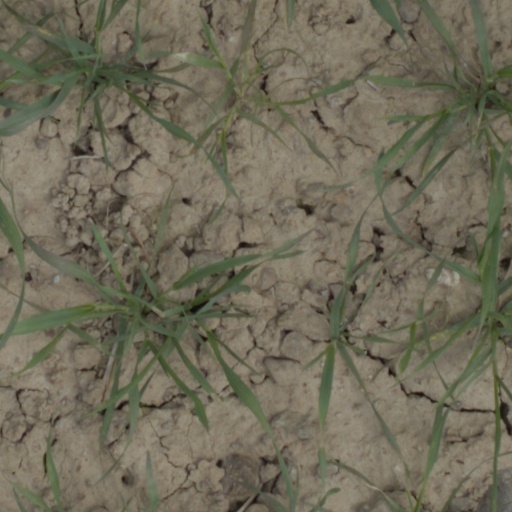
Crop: wheat